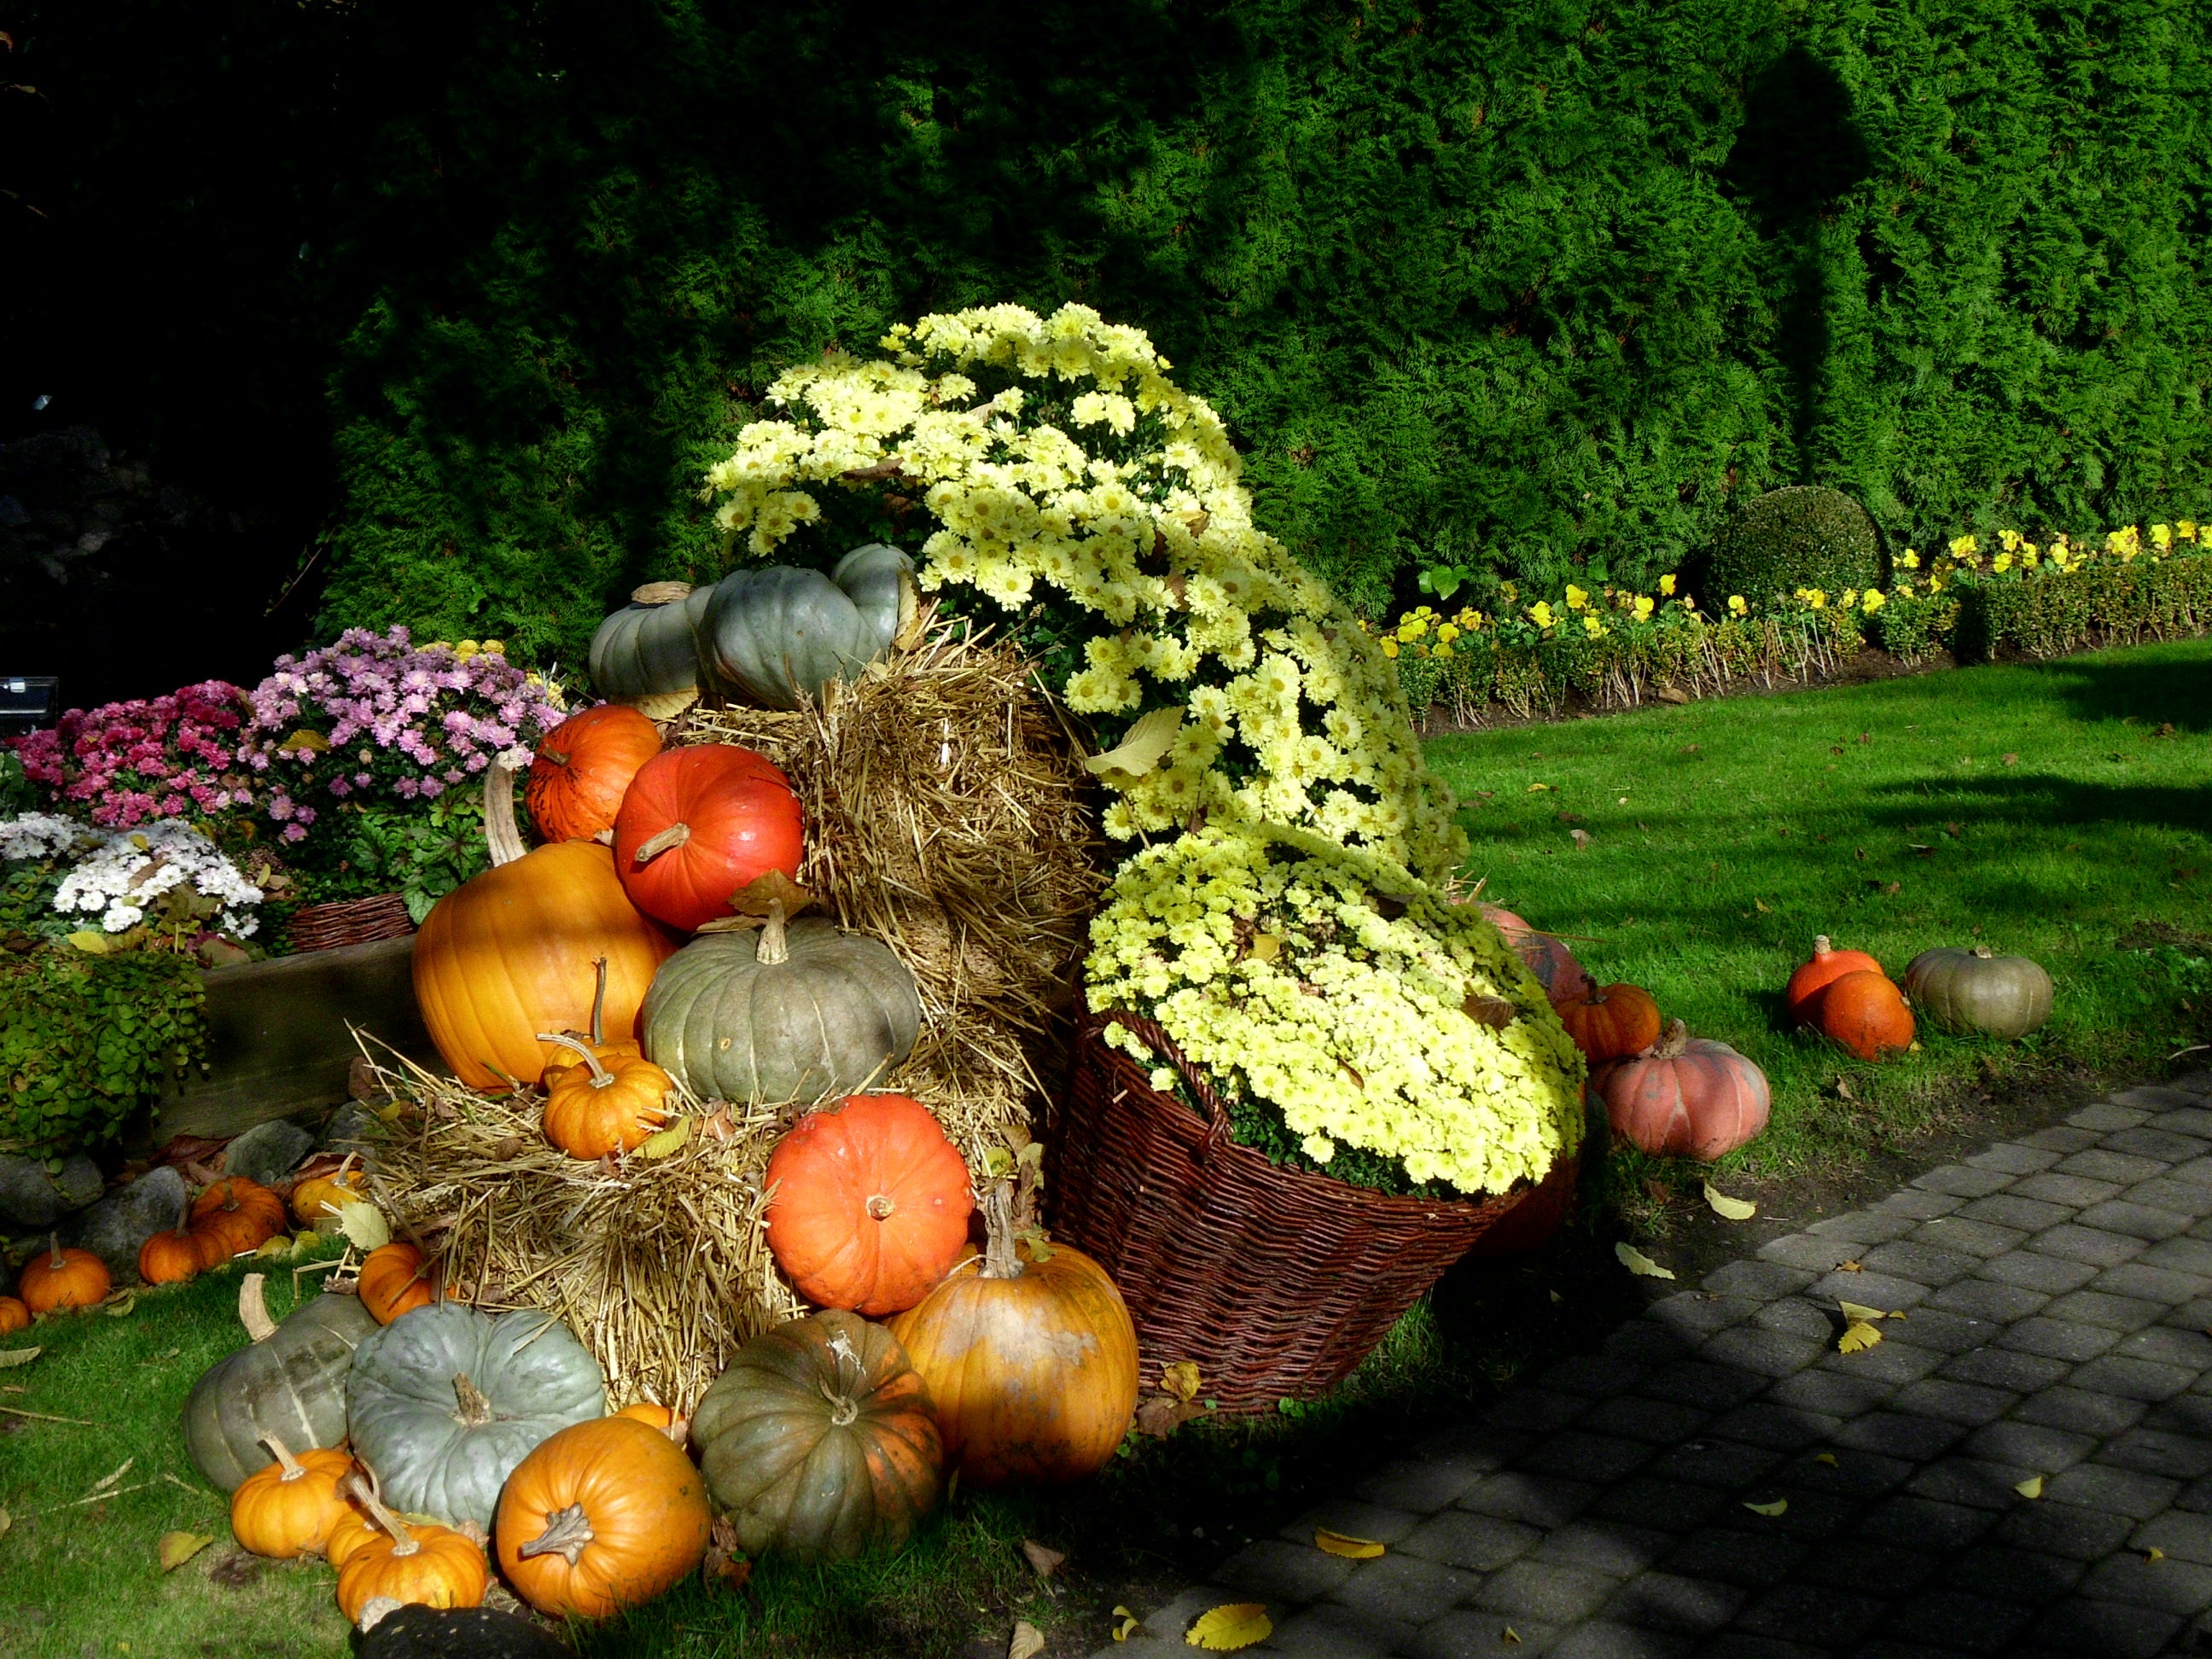
tree, nature, leaf, flower, decoration, orange, green, harvest, produce, autumn, pumpkin, botany, garden, flora, season, thanksgiving, vegetables, woodland